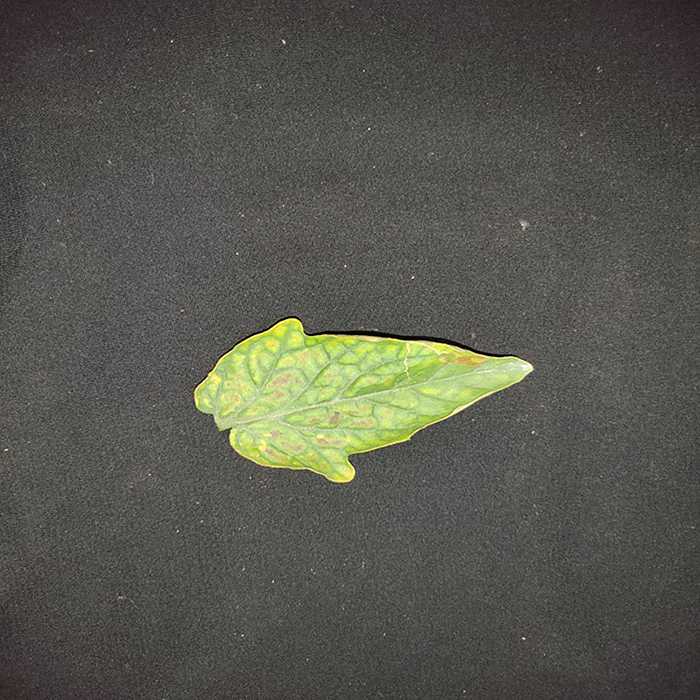
Plant: Tomato
Label: Tomato spotted wilt